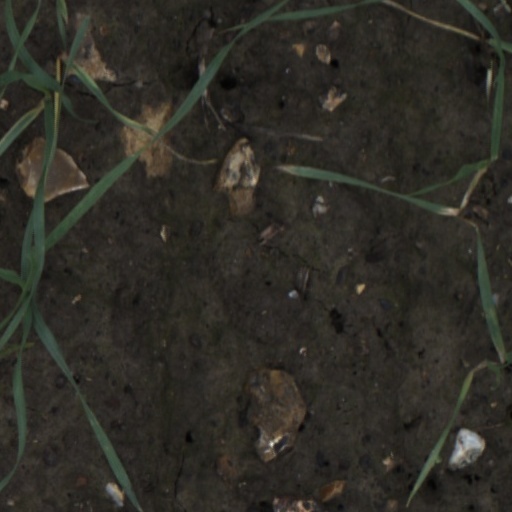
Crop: wheat